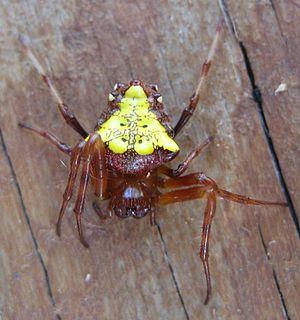
Verrucosa est un genre d'araignées aranéomorphes de la famille des Araneidae.